Carosello (melon)

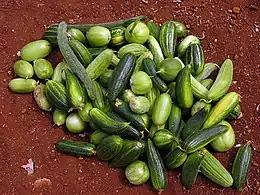
In this image, carosello are the elongated fruits, which are intermingled with round-shaped barattiere.

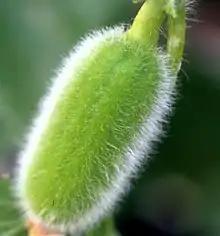
The fruit of carosello in development

The carosello is a landrace variety of melon ("Cucumis melo") found in Southern Italy. It is common in the Apulia region of Italy.